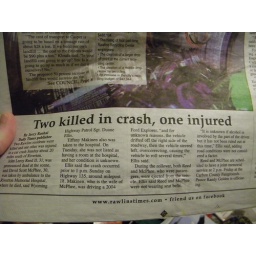
My friend Shirley's only son died in a car accident-not wearing a seat belt.